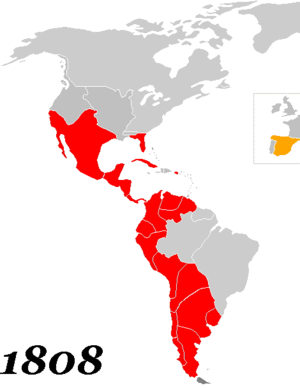
L'Empire espagnol, historiquement connu comme la Monarchie Hispanique et comme la Monarchie Catholique, fut l'un des plus grands empires de l'Histoire. De la fin du XVᵉ siècle au début du XIXᵉ, l'Espagne contrôlait un immense territoire d'outre-mer dans le Nouveau Monde, l'archipel asiatique des Philippines, ce qu'ils appelaient « Les Indes » et des territoires d'Europe, d'Afrique et d'Océanie. Avec Philippe II d'Espagne et ses successeurs, aux XVIᵉ, XVIIᵉ et XVIIIᵉ siècles, l'Empire espagnol devint « l'empire sur lequel le soleil ne se couche jamais » et atteignit son extension maximale au XVIIIᵉ siècle. Il fut décrit comme le premier empire mondial de l'Histoire et l'un des empires les plus puissants du début de la période moderne.